Cotton candy

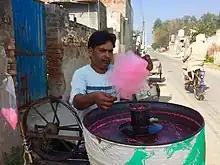
Man makes cotton candy in cotton candy machine, village Bharaj, Sangrur, Punjab, India

In 1978, the first automated machine was used for the production of cotton candy. Since then, many variants have appeared, ranging in size from counter-top to party- and carnival-size. Modern machines for commercial use can hold up to of sugar, have storage for extra flavors, and have bowls that spin at 3,450 revolutions per minute.